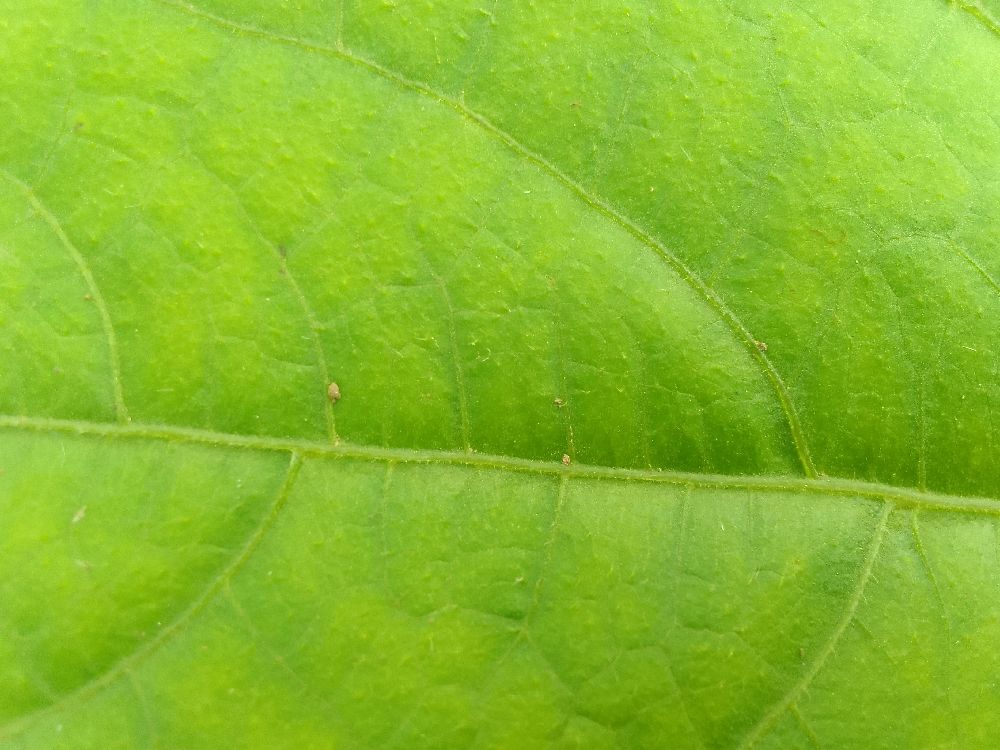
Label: healthy